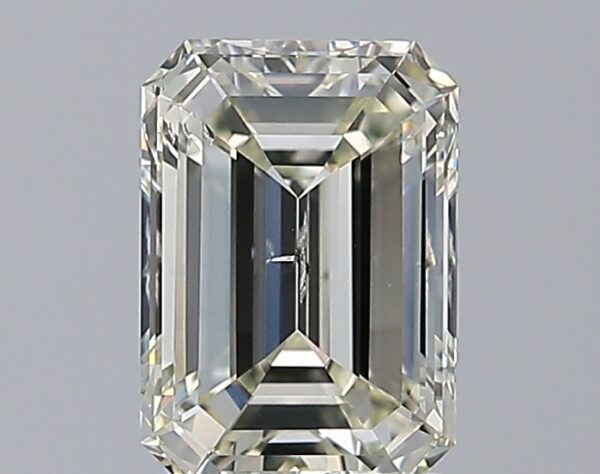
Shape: emerald
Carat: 1.5
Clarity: SI2
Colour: K
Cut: EX
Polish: EX
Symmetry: EX
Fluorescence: M
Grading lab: GIA
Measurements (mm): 7.89 x 5.57 x 3.66